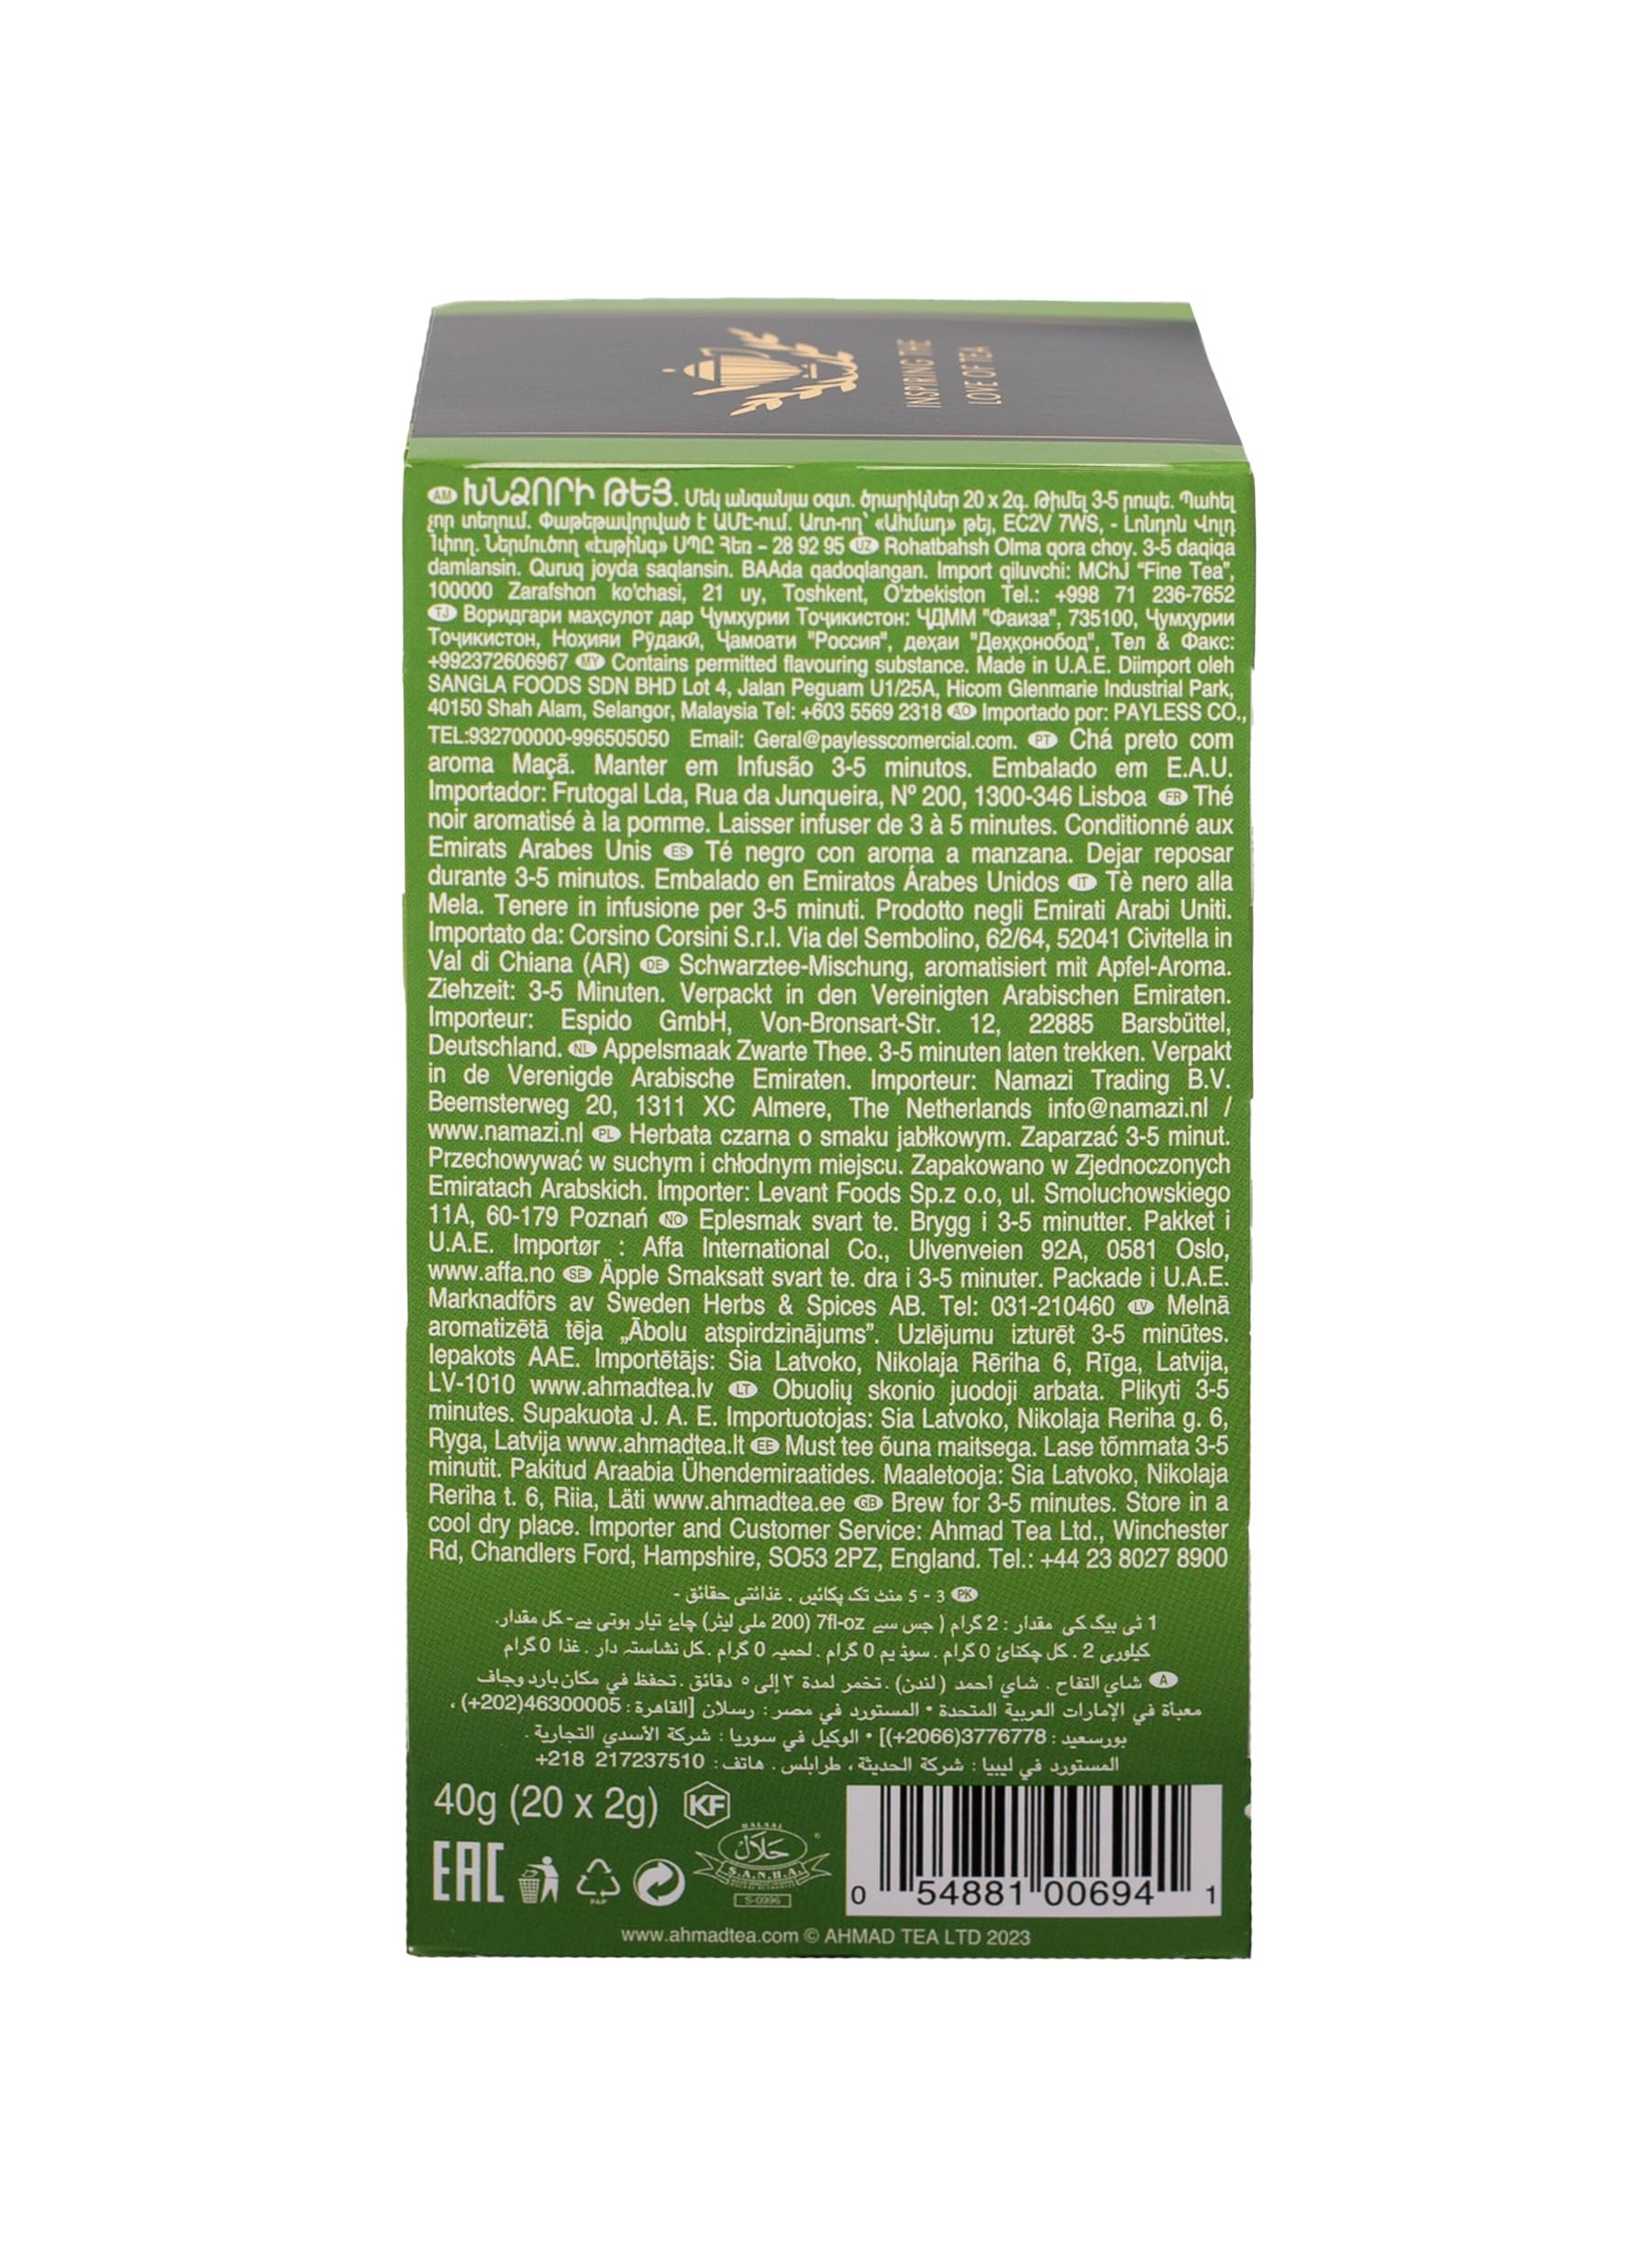
Item Name: Ahmad Apple Black Tea - 20 Teabags
Bullet Point: 20 Teabags
Value: 20.0
Unit: Count

Price: 8.21